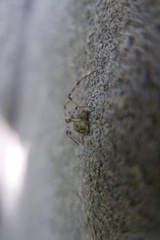
Species: Parasteatoda_tepidariorum